The Masters of Solitude

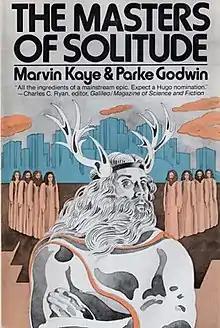
cover of "The Masters of Solitude"

The Masters of Solitude is a 1978 science fiction novel written by Marvin Kaye and Parke Godwin. It initially appeared as a four-part serial in October 1977-May 1978 issues of the magazine "Galileo", and was first published in book form in hardcover by Doubleday in July 1978. A Science Fiction Book Club edition followed from the same publisher in November of the same year. The first paperback edition was from Avon Books in July 1979. The first British edition was from Magnum, also in 1979. Later paperback editions were issued by Bantam Books in 1985 (U.S.) and Orbit/Futura in 1986 (U.K.).